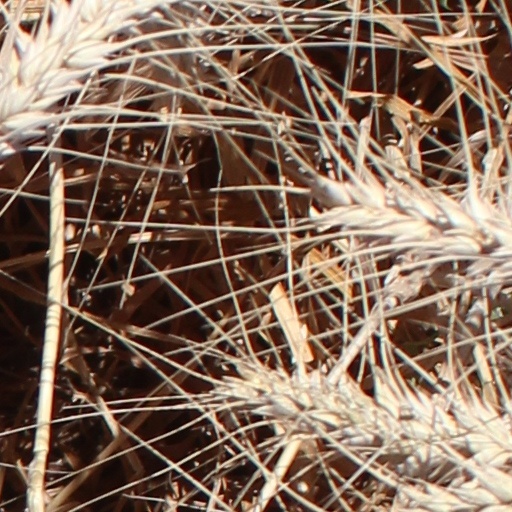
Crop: wheat